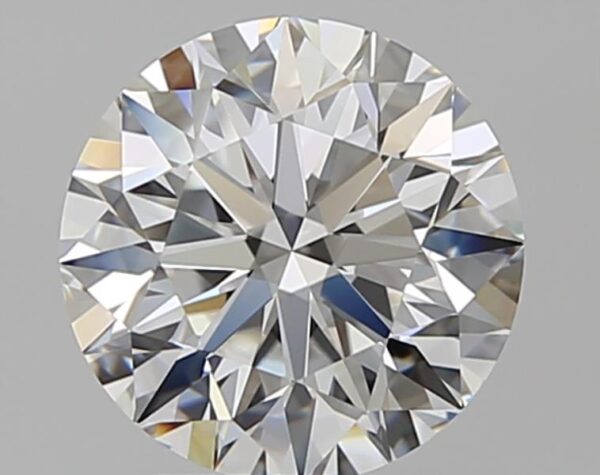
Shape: round
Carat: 2.33
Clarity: VVS2
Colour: F
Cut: EX
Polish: EX
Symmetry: EX
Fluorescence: N
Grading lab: GIA
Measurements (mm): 8.44 x 8.47 x 5.31